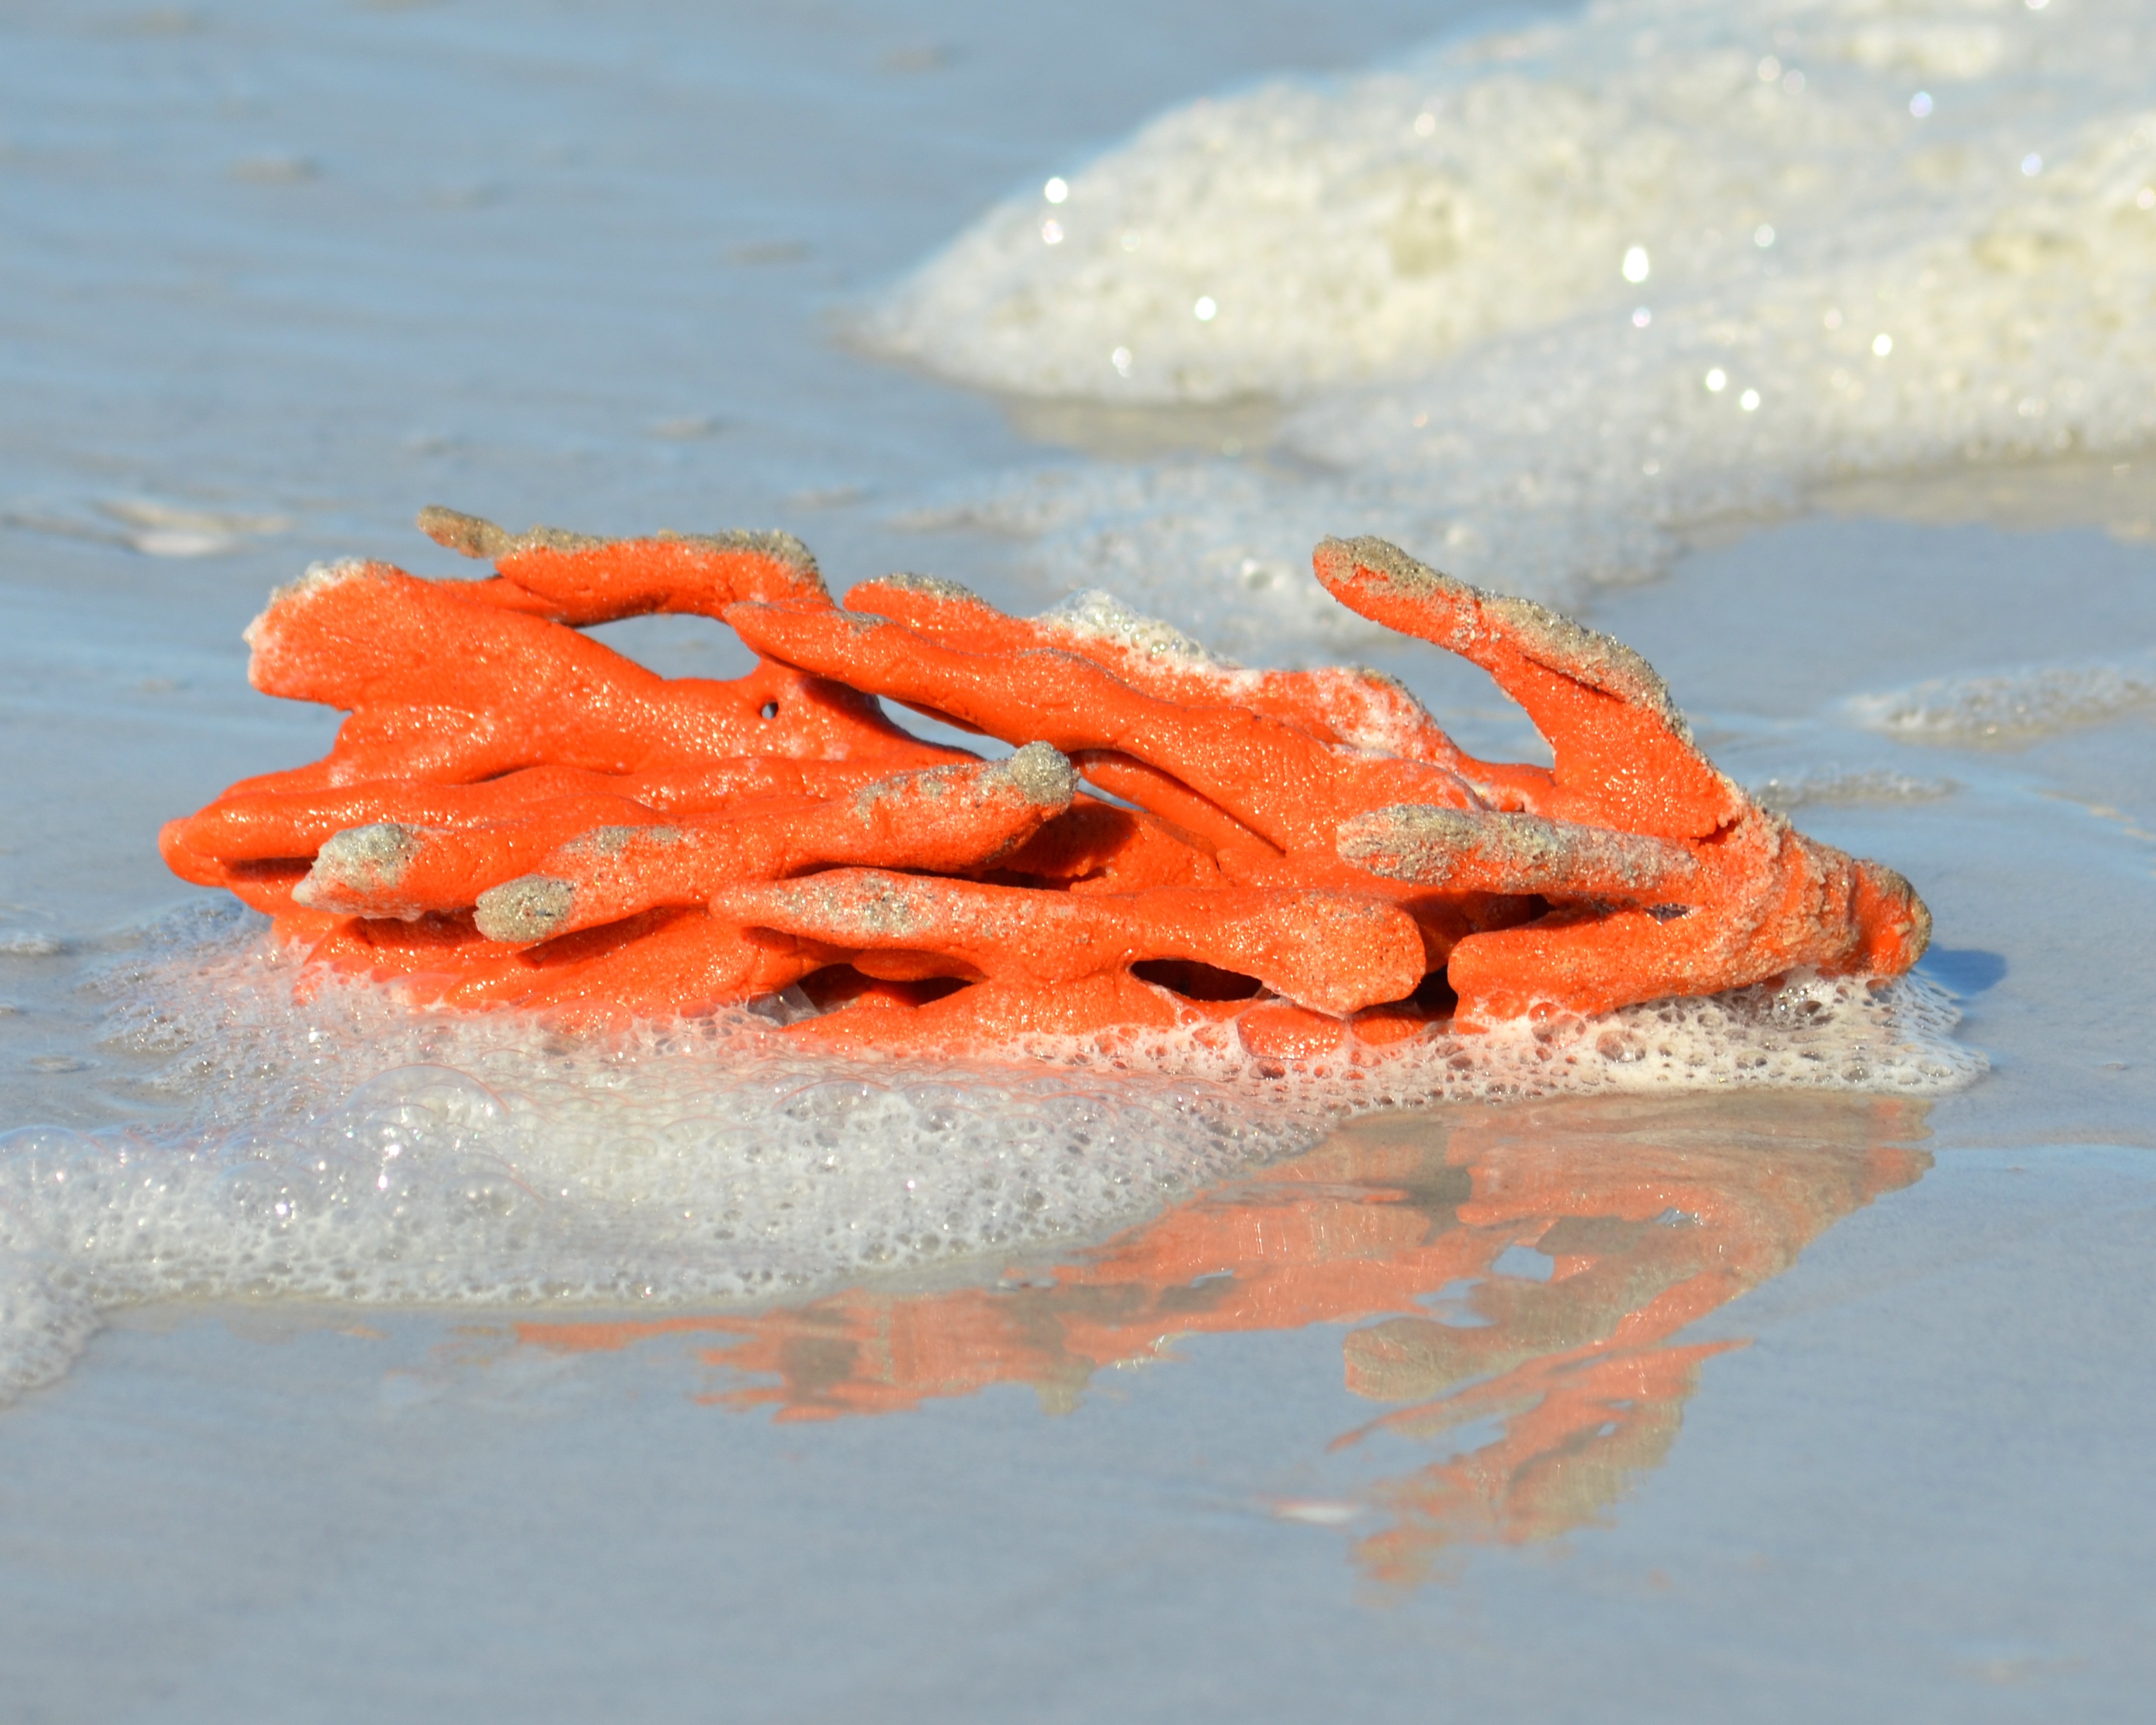
beach, sea, water, nature, sand, ocean, summer, orange, tropical, seafood, colorful, fish, coral, invertebrate, bright, saltwater